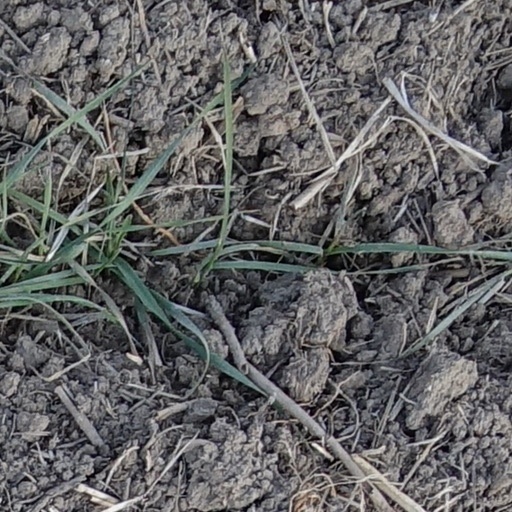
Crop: wheat